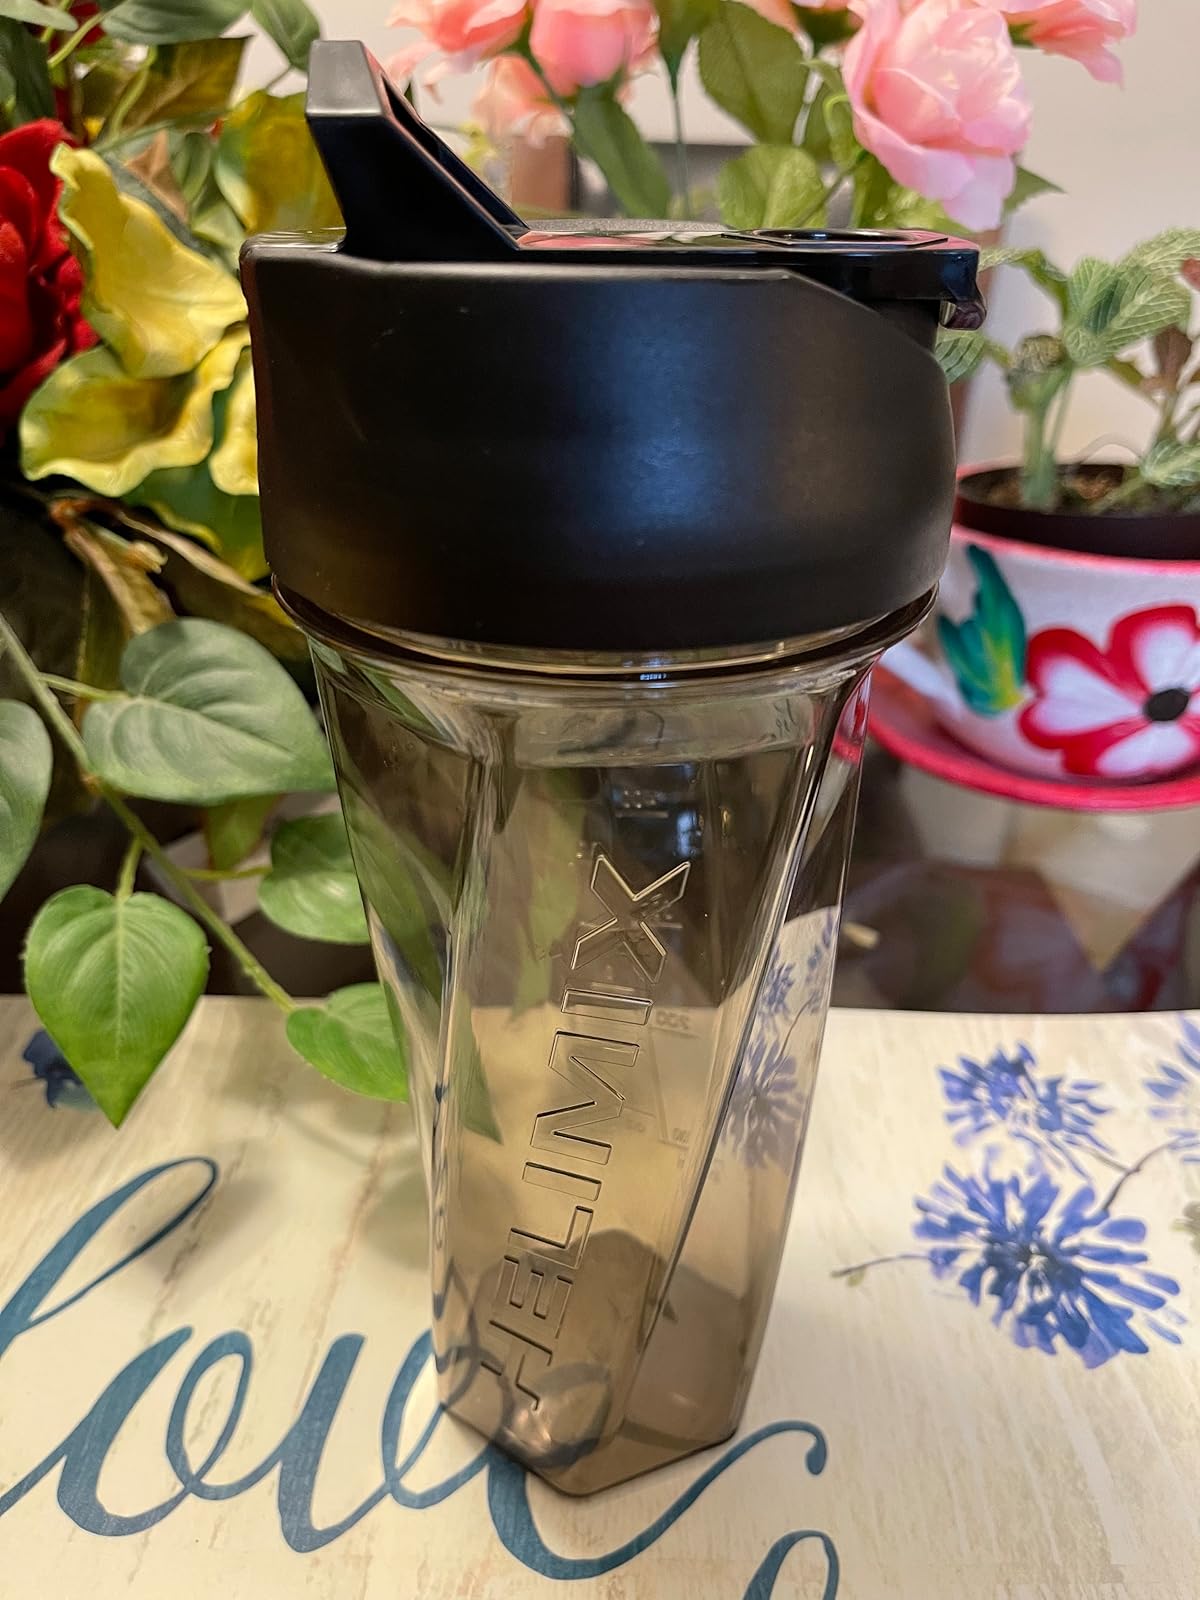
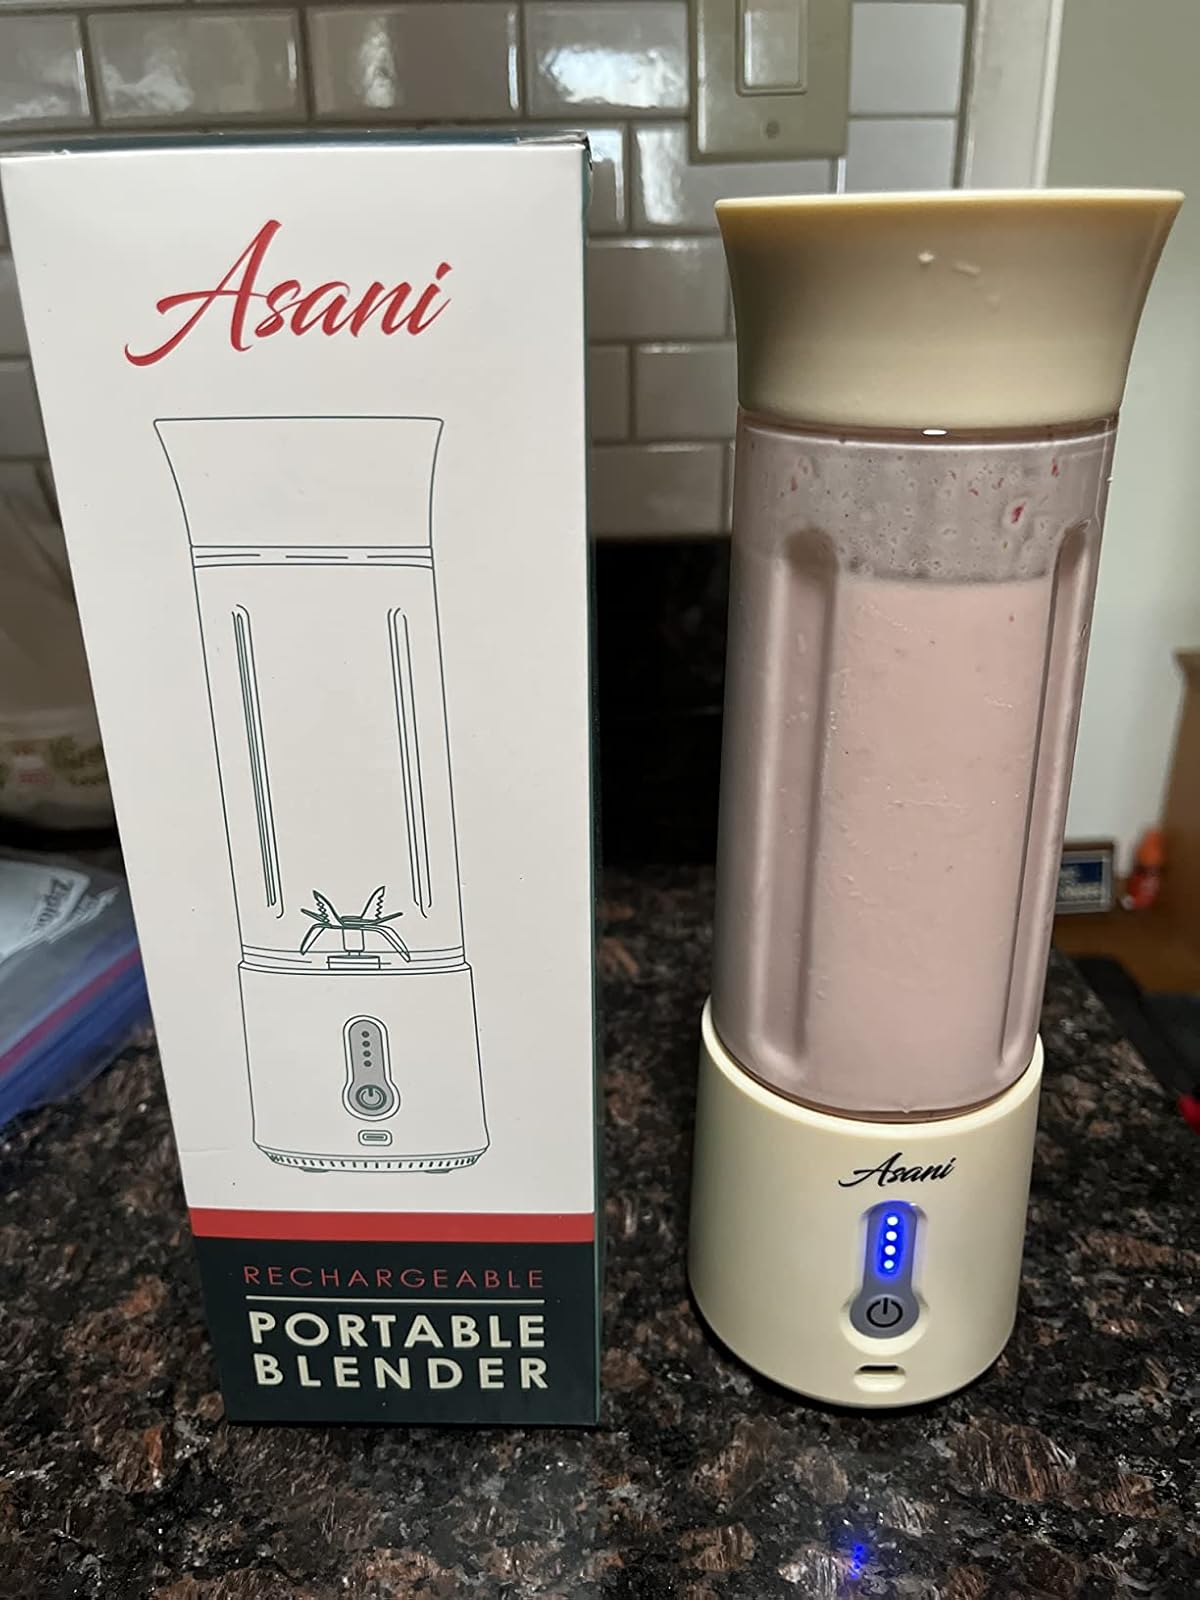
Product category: items_blender
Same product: no